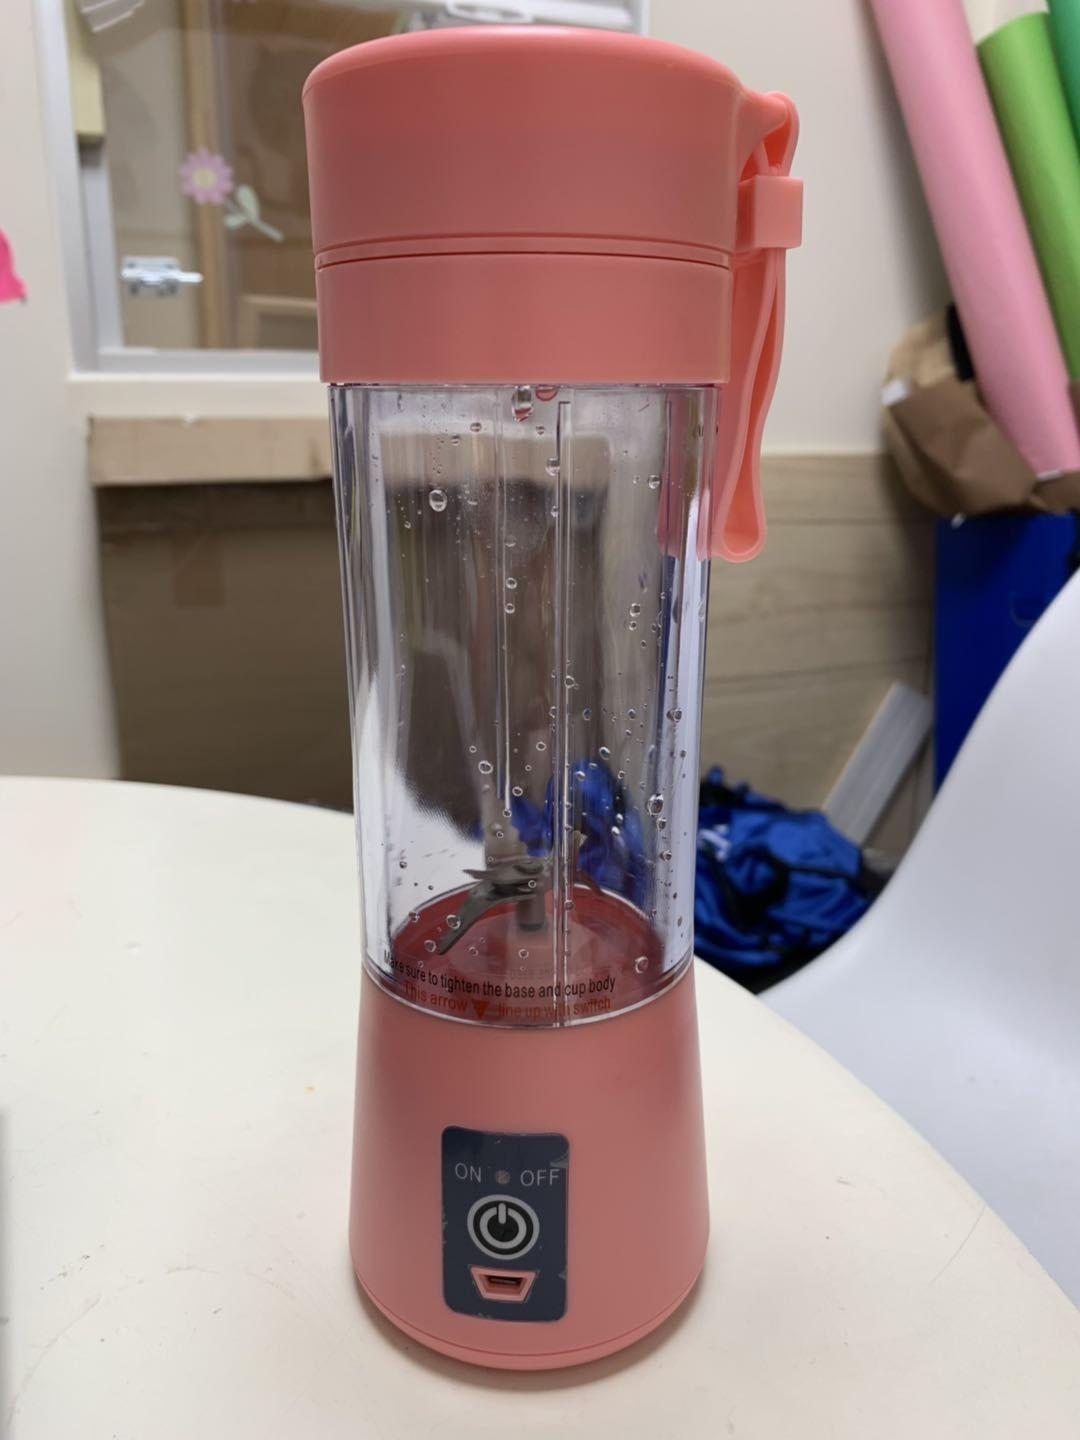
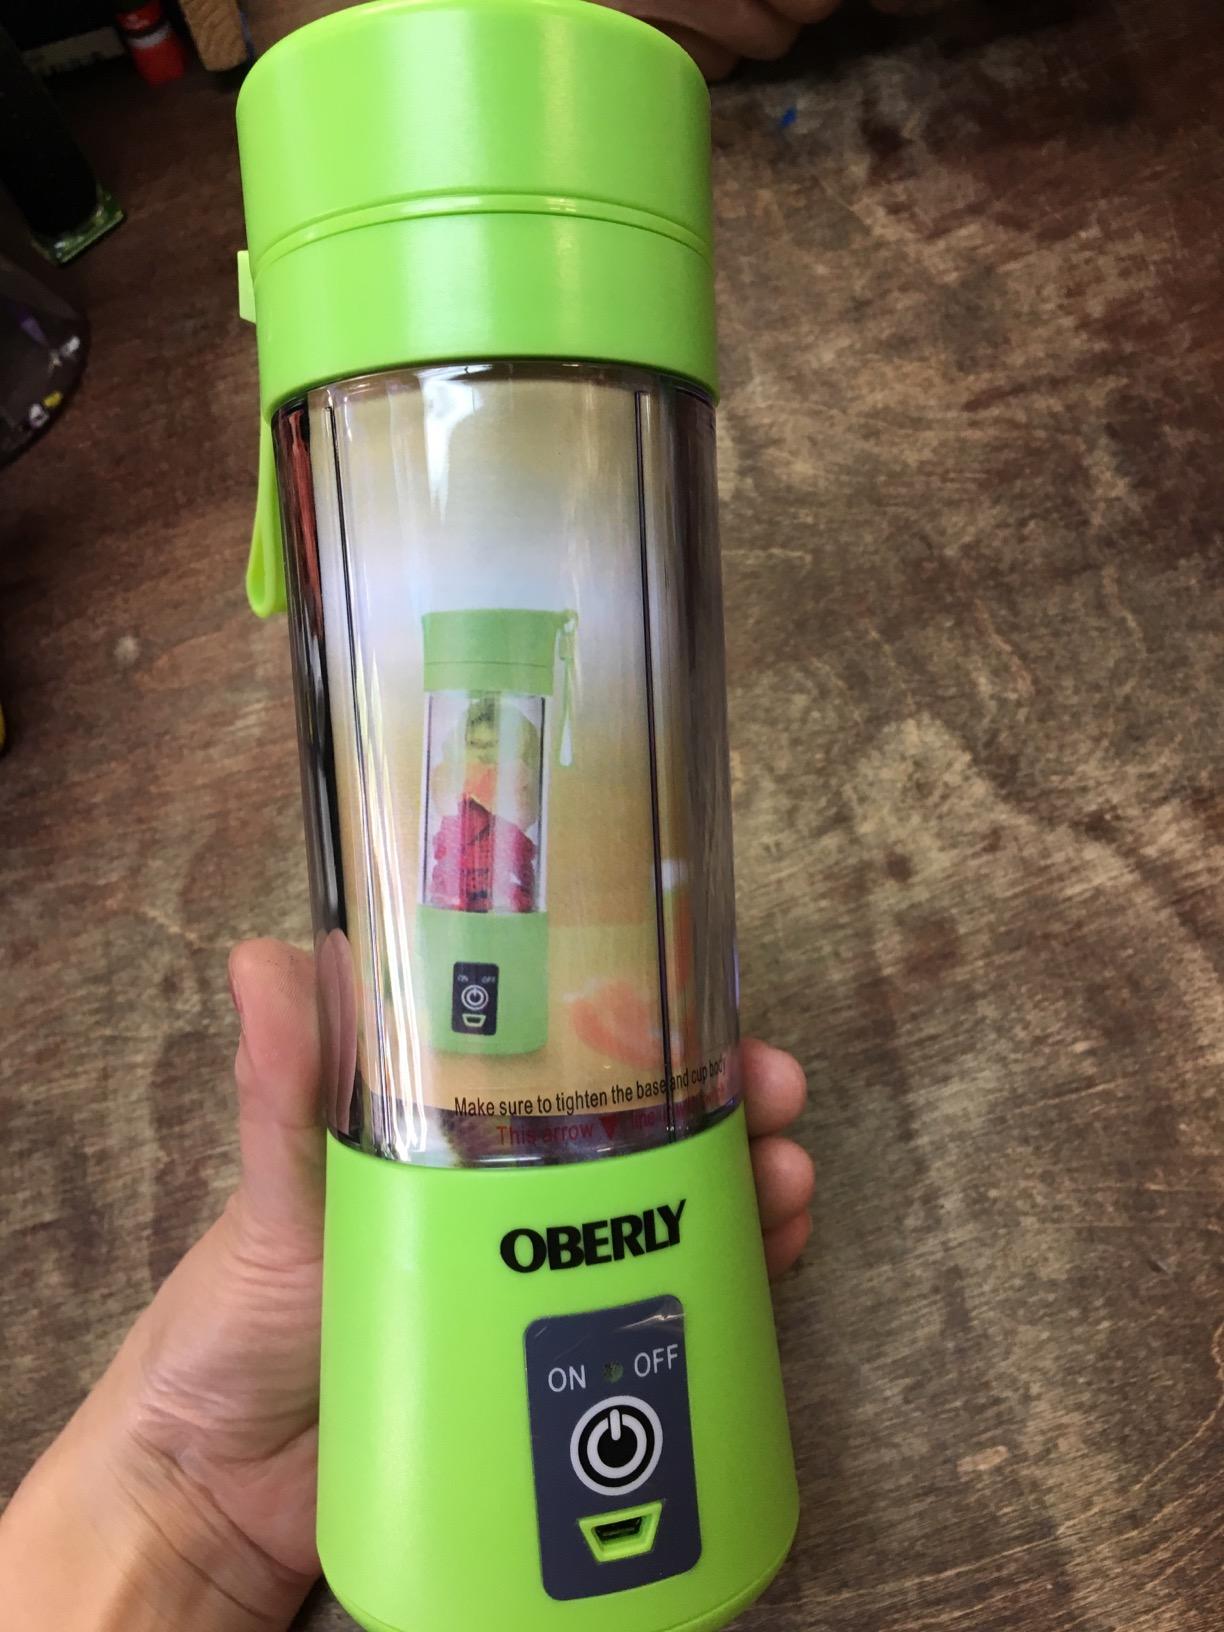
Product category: items_blender
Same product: no